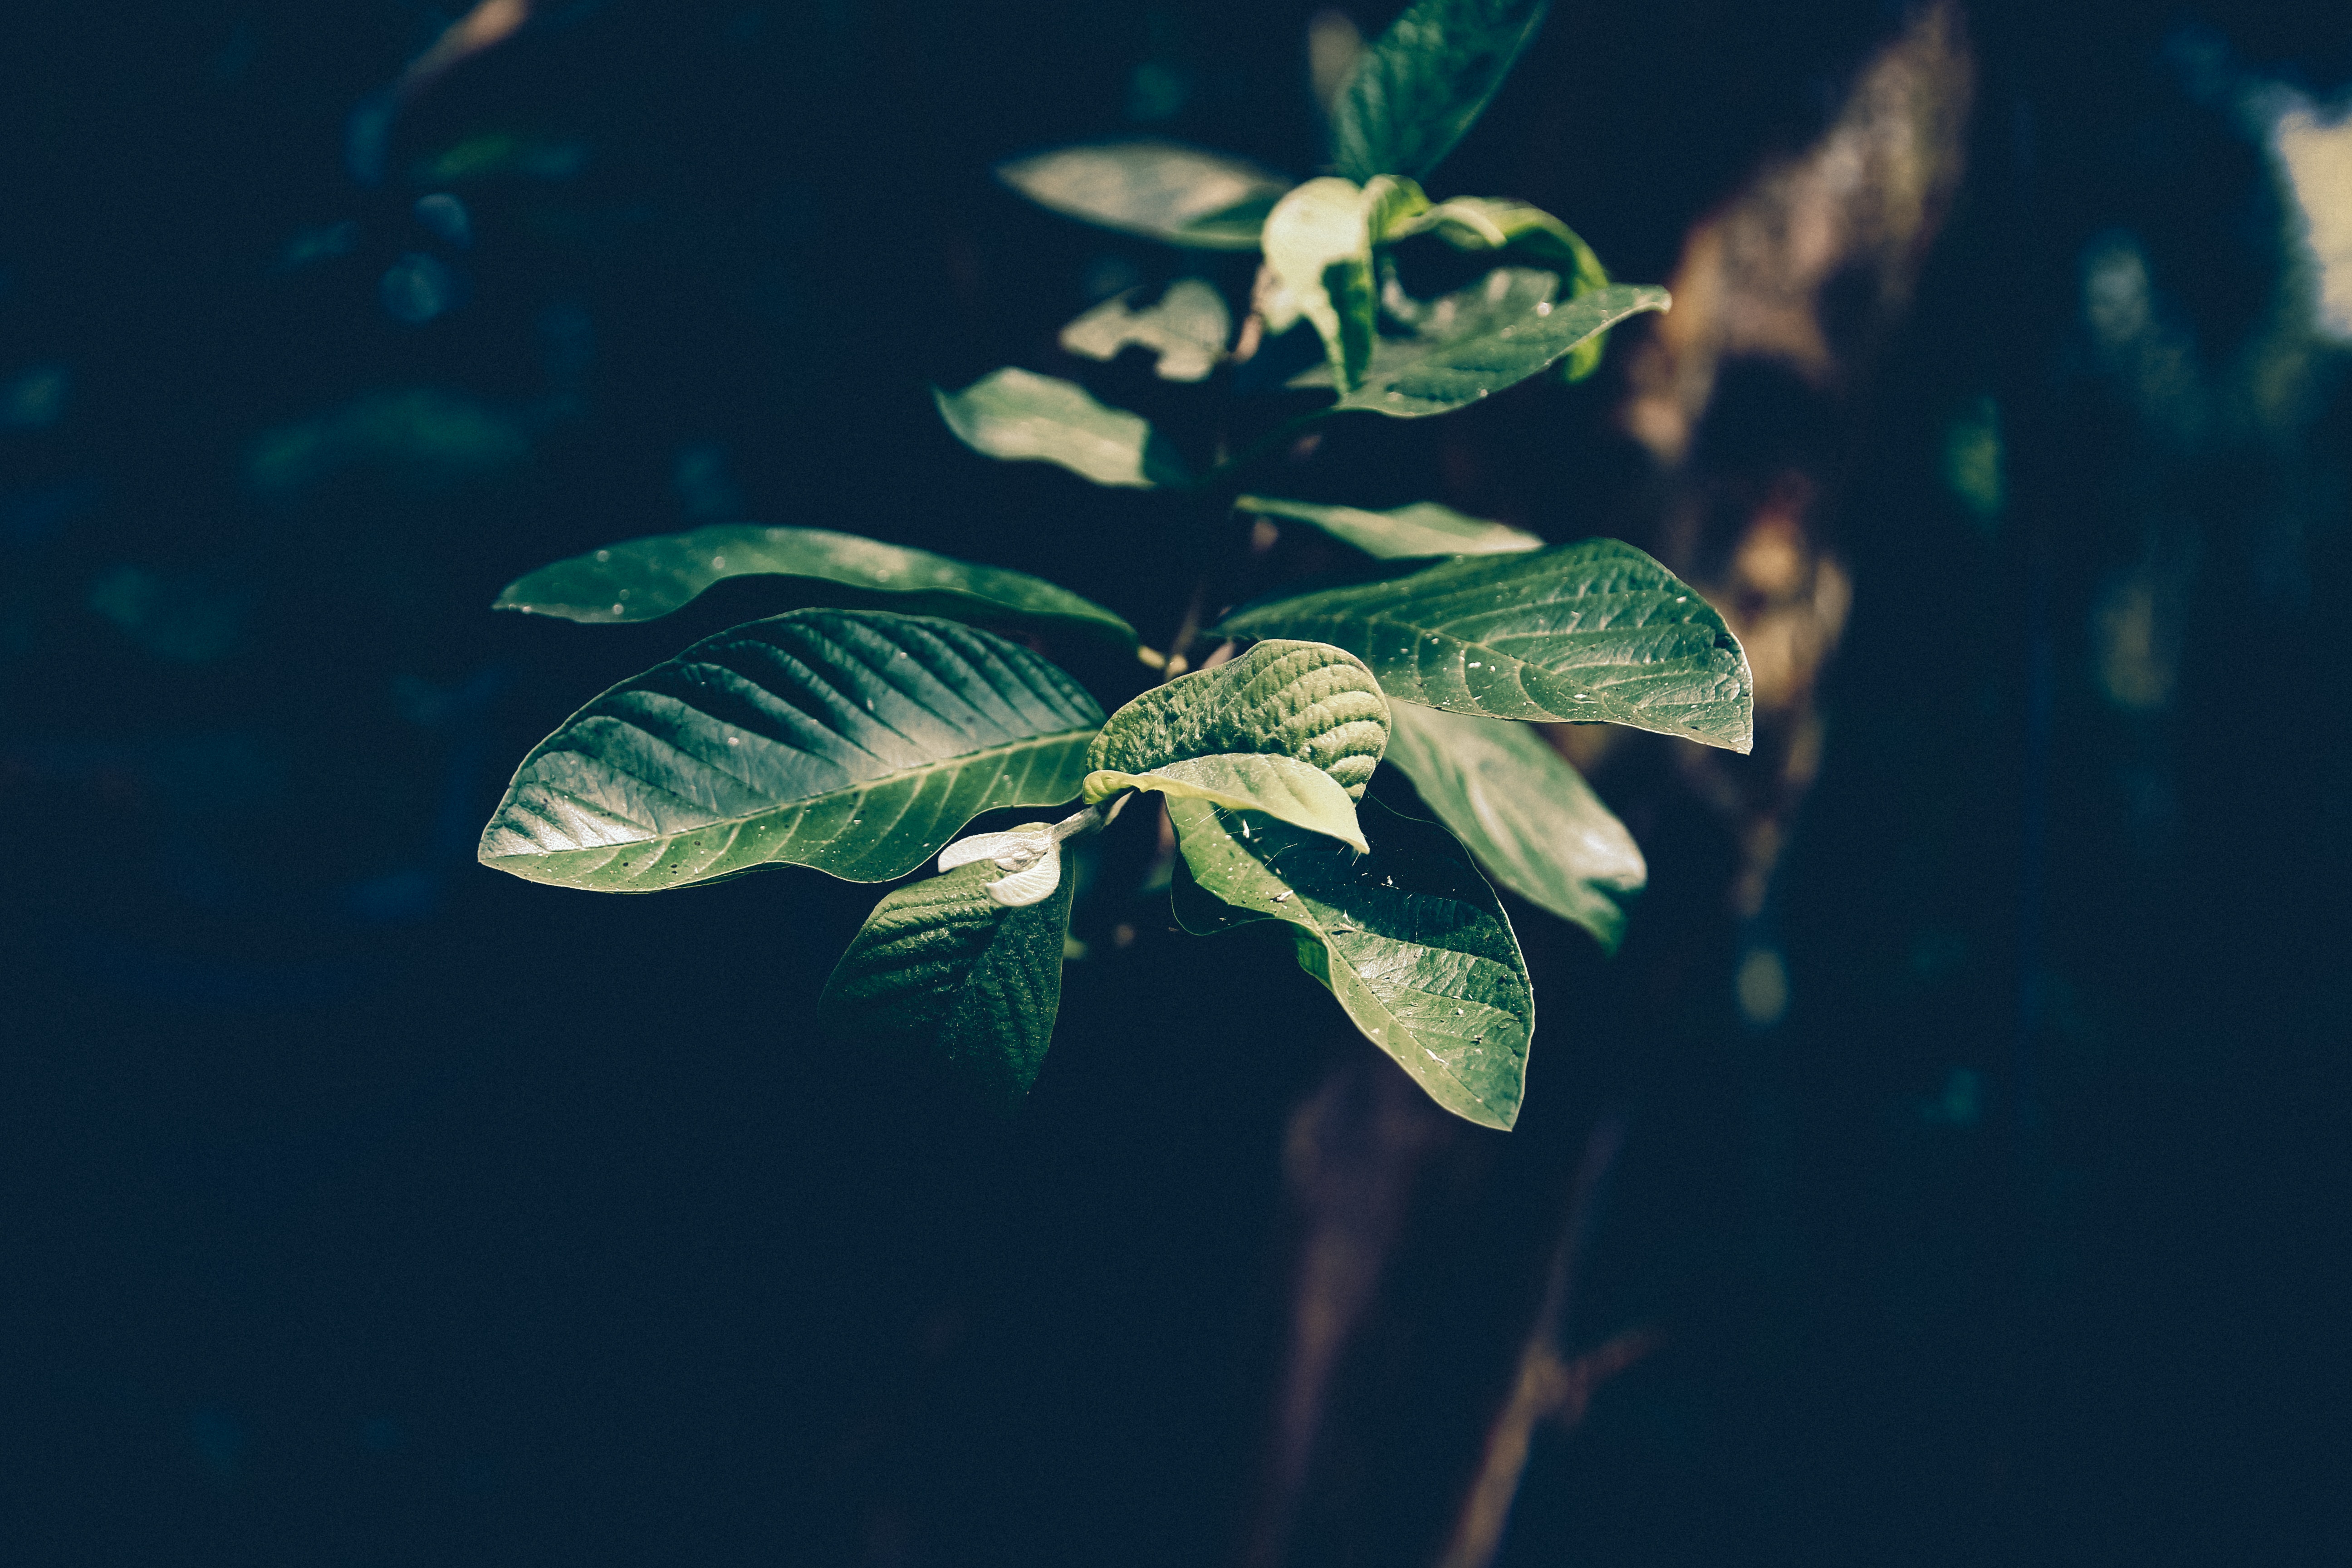
leaf, green, blue, plant, flower, sky, organism, water, botany, tree, branch, adaptation, photography, twig, macro photography, plant stem